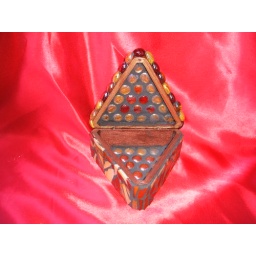
Inside and outside mosaiced in stained glass and gems. Grouted in black and paint finished in bronze metallic.